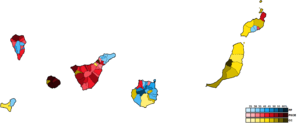
Les élections générales espagnoles de 1993 se sont tenues le dimanche 6 juin 1993 afin d'élire les 350 députés et 208 des 266 sénateurs de la Vᵉ législature des Cortes Generales. 14 députés sont élus dans les îles Canaries.